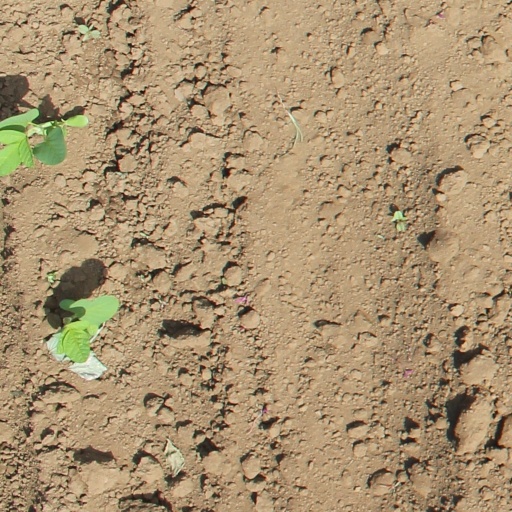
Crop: soybean